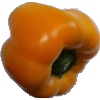
Label: yellow_pepper